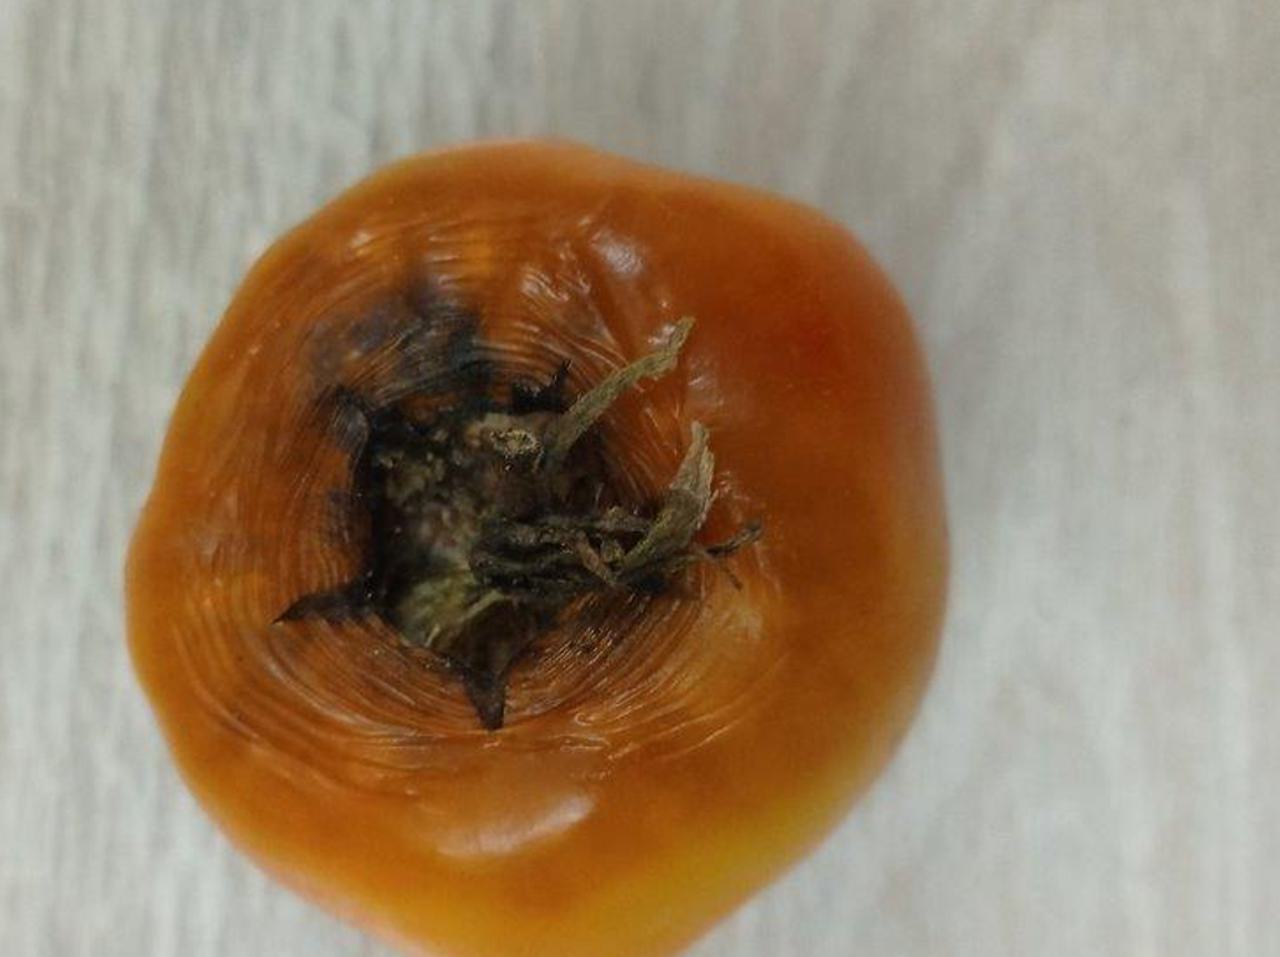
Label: Rotten